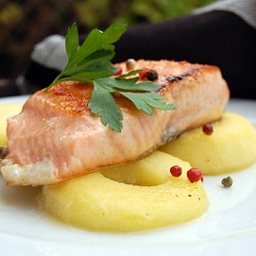
salmon over apple bed